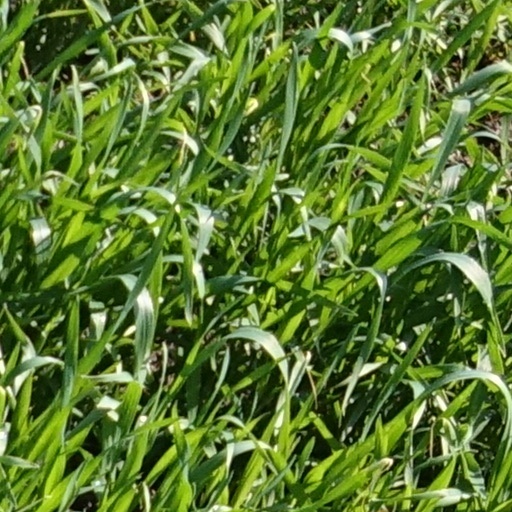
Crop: wheat